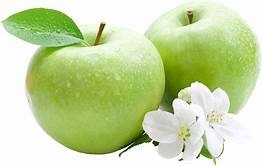
Label: apple